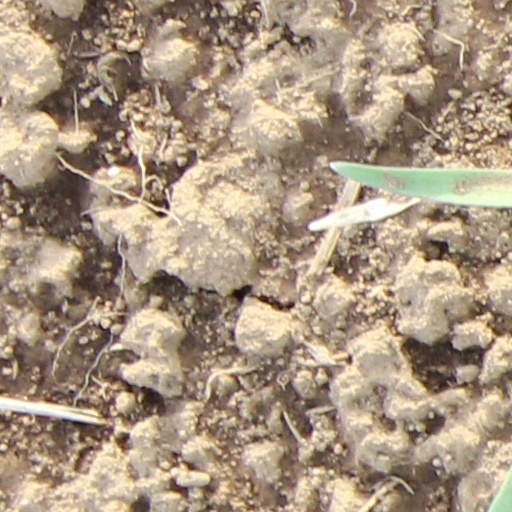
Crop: wheat